Ibex Valley, Yukon

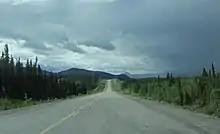
Alaska Highway through Ibex Valley

Ibex Valley is a hamlet in Canada's Yukon. The hamlet is considered a local advisory area with an advisory council providing local government. Its population, according to the 2021 Canadian Census, was 523.